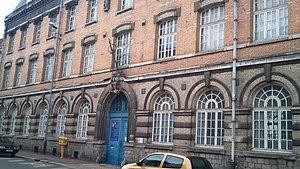
Douai - Rues Wetz - Ecole des Arts - Architecte Henri Sirot
Henri Sirot, né à Valenciennes le 25 avril 1868 et mort à Douai le 22 avril 1951, est un architecte et peintre exerçant à Douai.
Robert Bouquillon né le 18 janvier 1923 à Douai et mort le 18 février 2013 à Uzès est un peintre, illustrateur et lithographe français de la seconde École de Paris.